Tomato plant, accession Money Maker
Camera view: vertical (180 deg); turntable rotation: 120 degrees
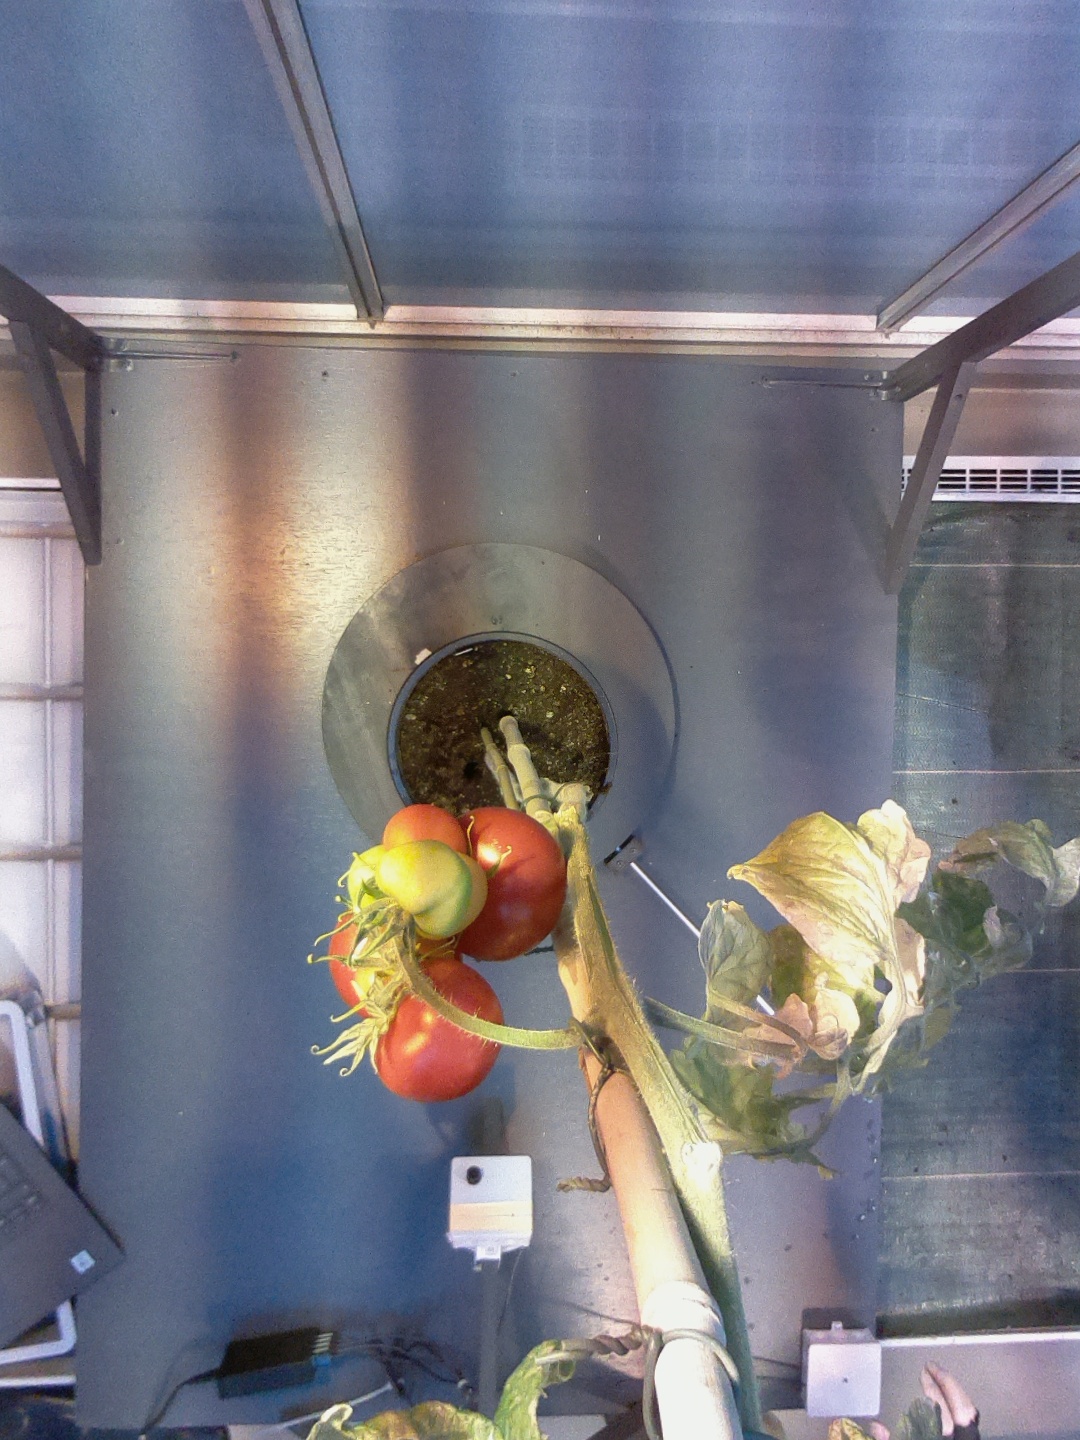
BBCH growth stage 87: 70%-80% of fruits show typical fully ripe color